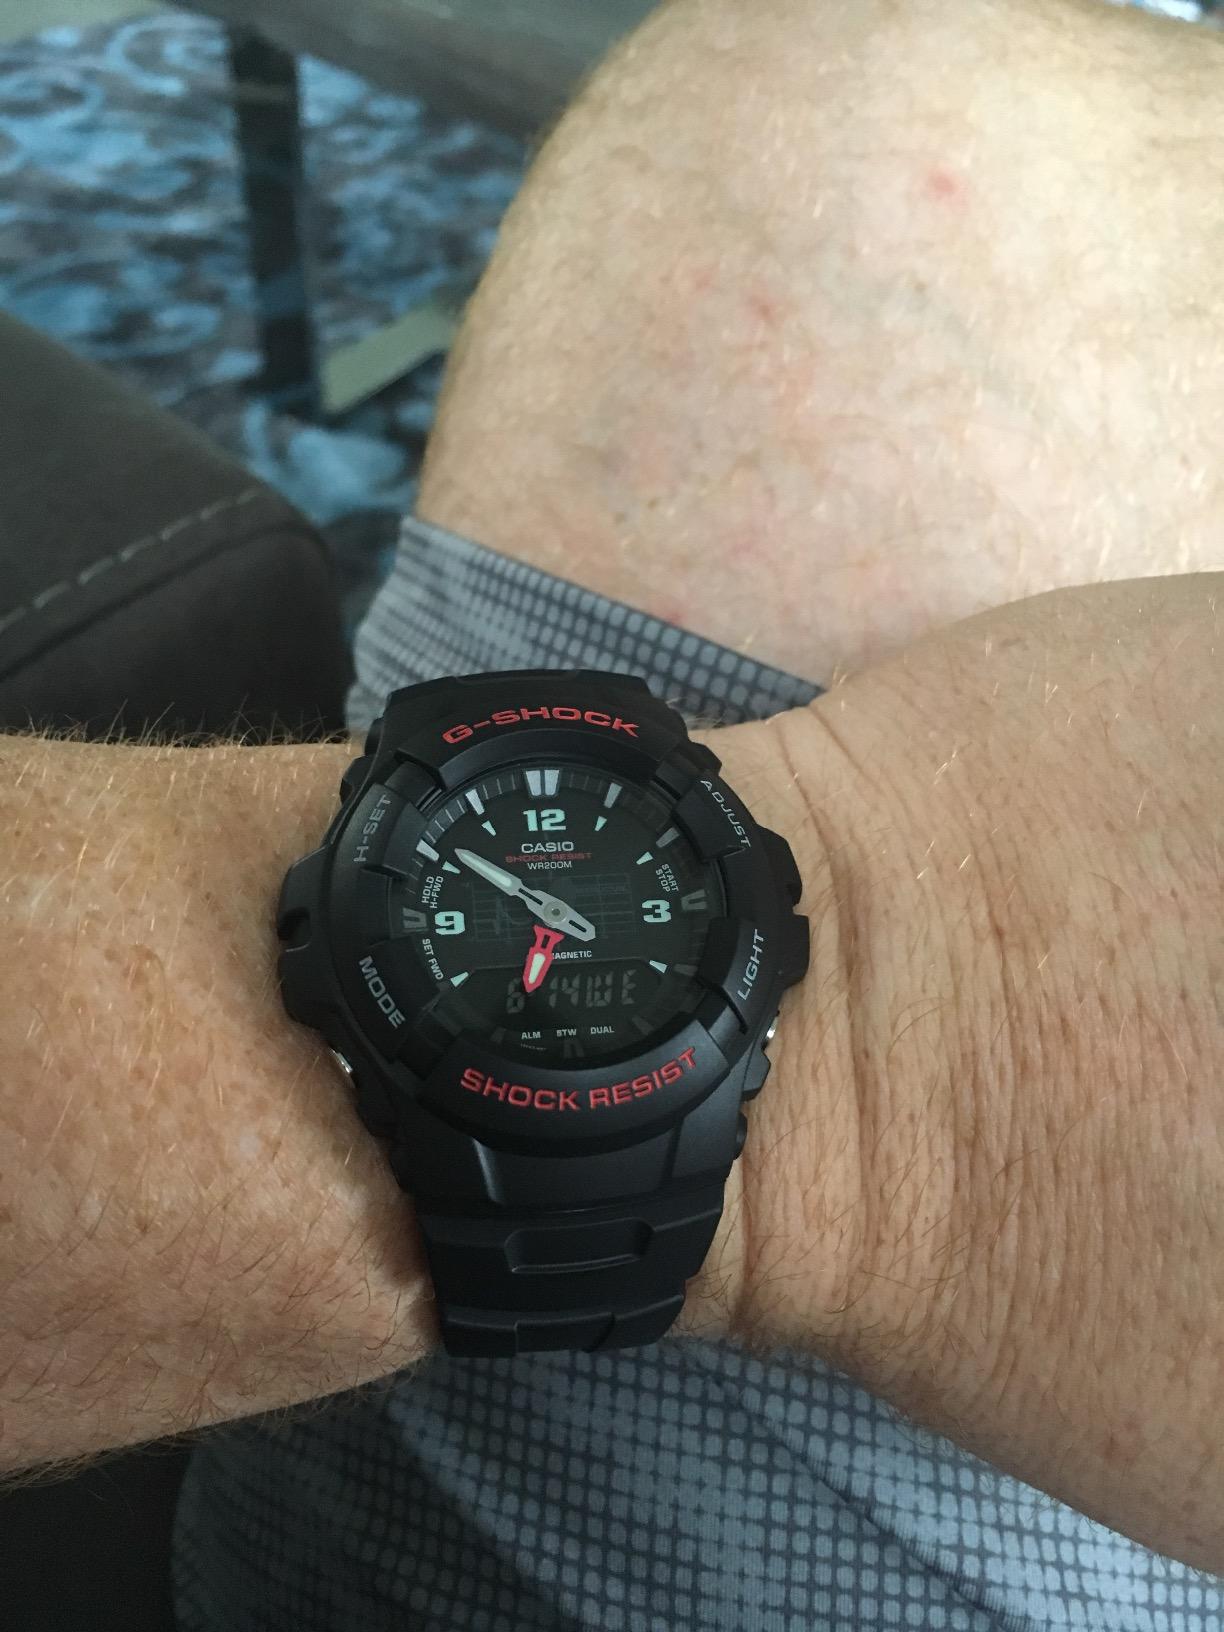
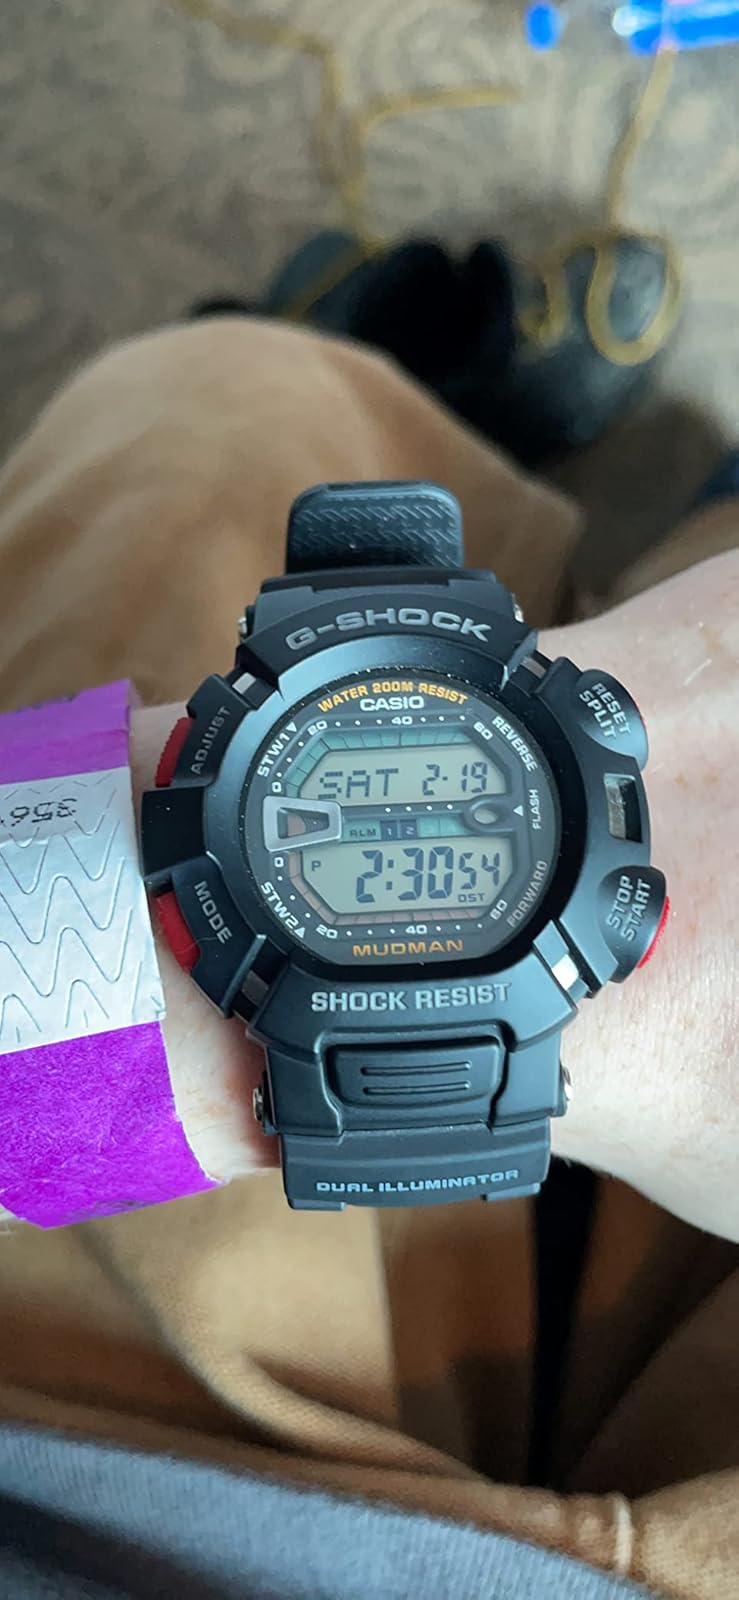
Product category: accessories_watch
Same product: no